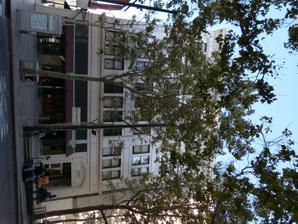
Building: Twohy Building
Country: United States of America
Year built: 1917
United States historic place Twohy Building U.S. National Register of Historic Places The building in 2010 Location 210 South First Street, San Jose, California Coordinates 37°19′59″N 121°53′12″W / 37.33306°N 121.88667°W / 37.33306; -121.88667 ( Twohy Building ) Area less than one acre Built 1917 ( 1917 ) Architect William Binder Architectural style Classical Revival NRHP reference No. 03000989 Added to NRHP October 6, 2003 The Twohy Building is a historic building in San Jose, California , located on the Paseo de San Antonio in Downtown San Jose . It was built in 1917 for Judge John W. Twohy, the founder of the Twohy Brothers Construction Company. The company focused on "design and heavy/civil construction of railroads, bridges, tunnels, and public wprks projects, as well as manufacturing railroad cars, World War I "Victory" ships, and ownership of railroads. In 1906, the Twohy family relocated to San Jose to construct the nearby Bayshore Cut-Off for Southern Pacific and supervise repairs to railroad bridges damaged by the San Francisco earthquake " For example, it built part of the Southern Pacific Railroad . The building was designed by architect William Binder in the Classical Revival architectural style . It has been listed on the National Register of Historic Places since October 6, 2003. It was built as a commercial building, with professional offices above a large ground floor drug store."Construction of the Twohy Building helped establish South 1st as the center of the business community in San Jose." References